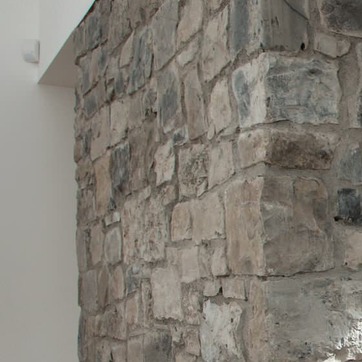
Material: stone